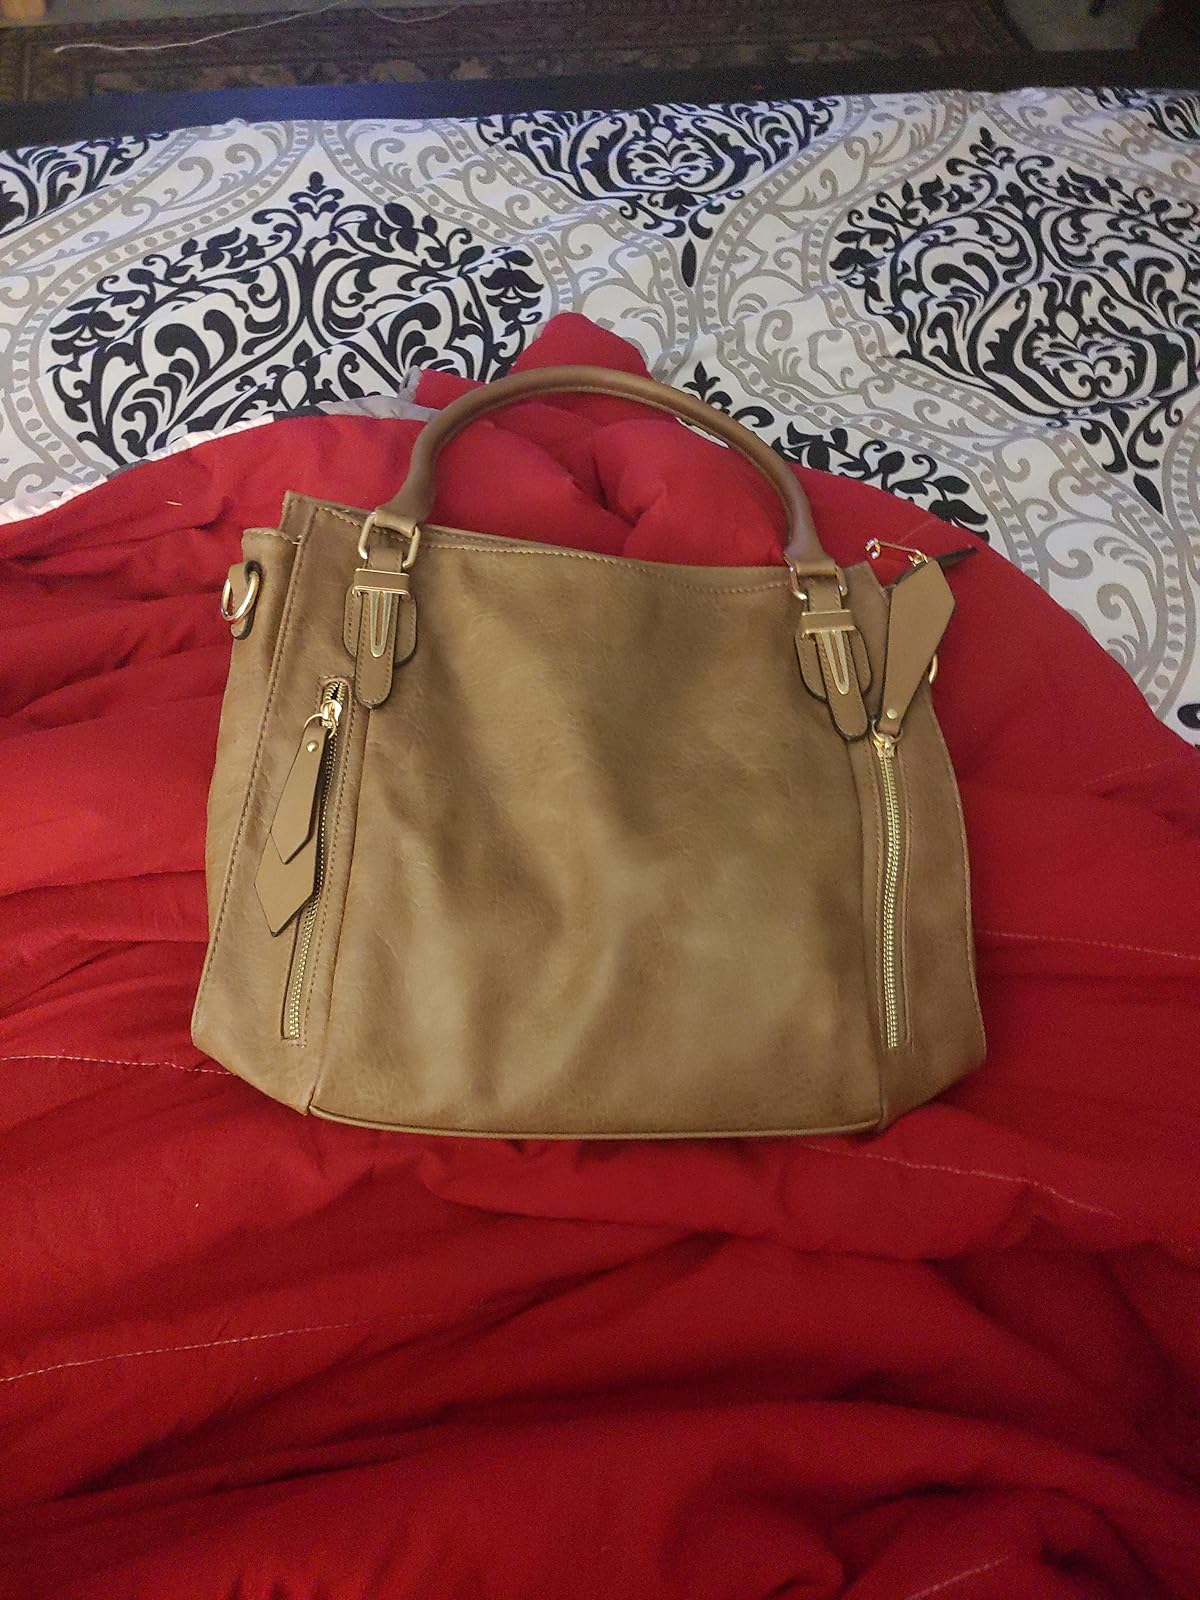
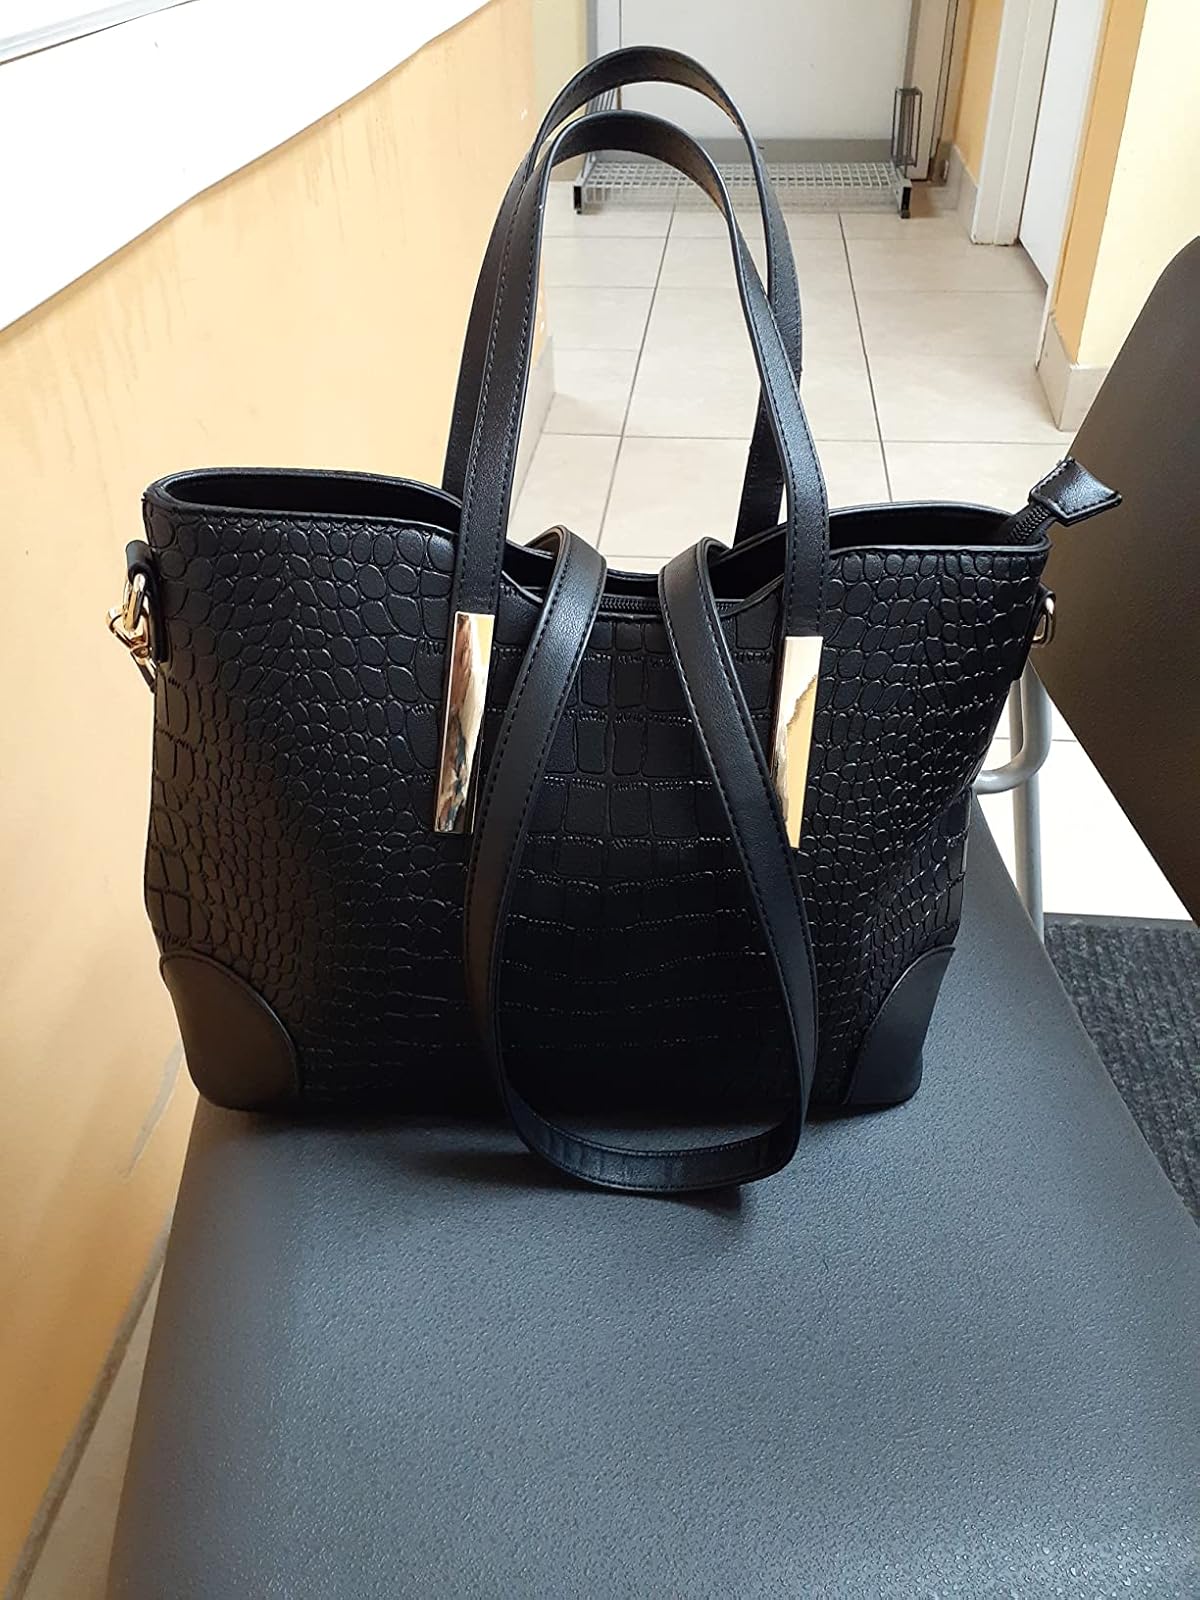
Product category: accessories_handbag
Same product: no